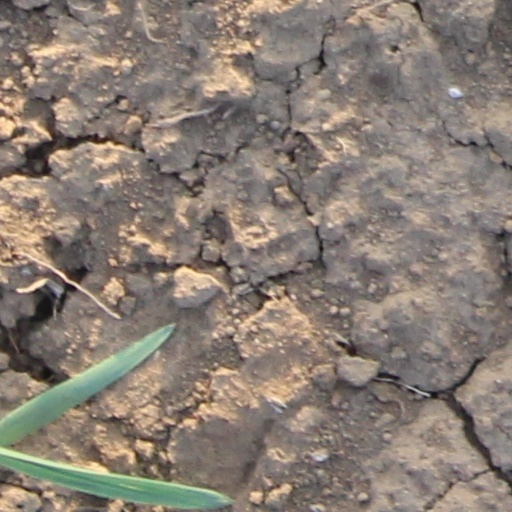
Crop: wheat